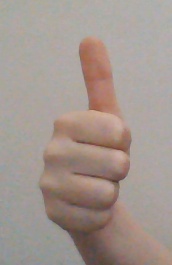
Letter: aleff